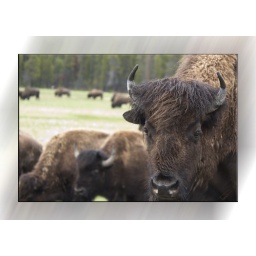
Yellowstone, he decided to cross the road, I took one picture and then jumped back in the car